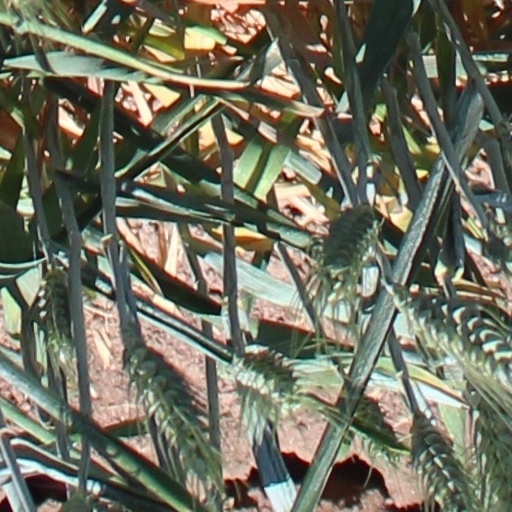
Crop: wheat